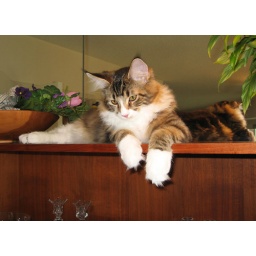
Abby just found out how to get on top of the cabinet in the dining room.